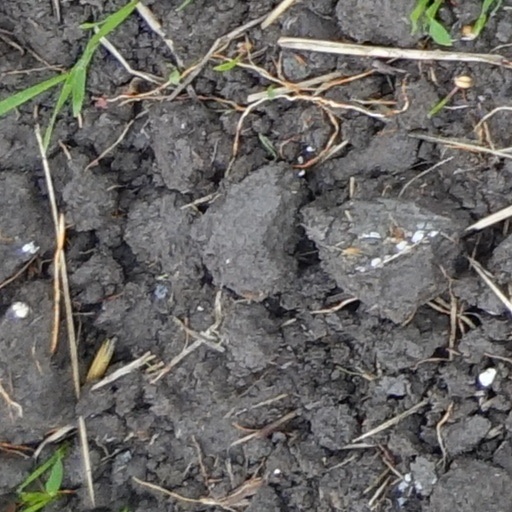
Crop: wheat